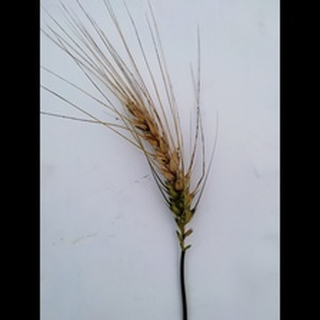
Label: wheat_blast